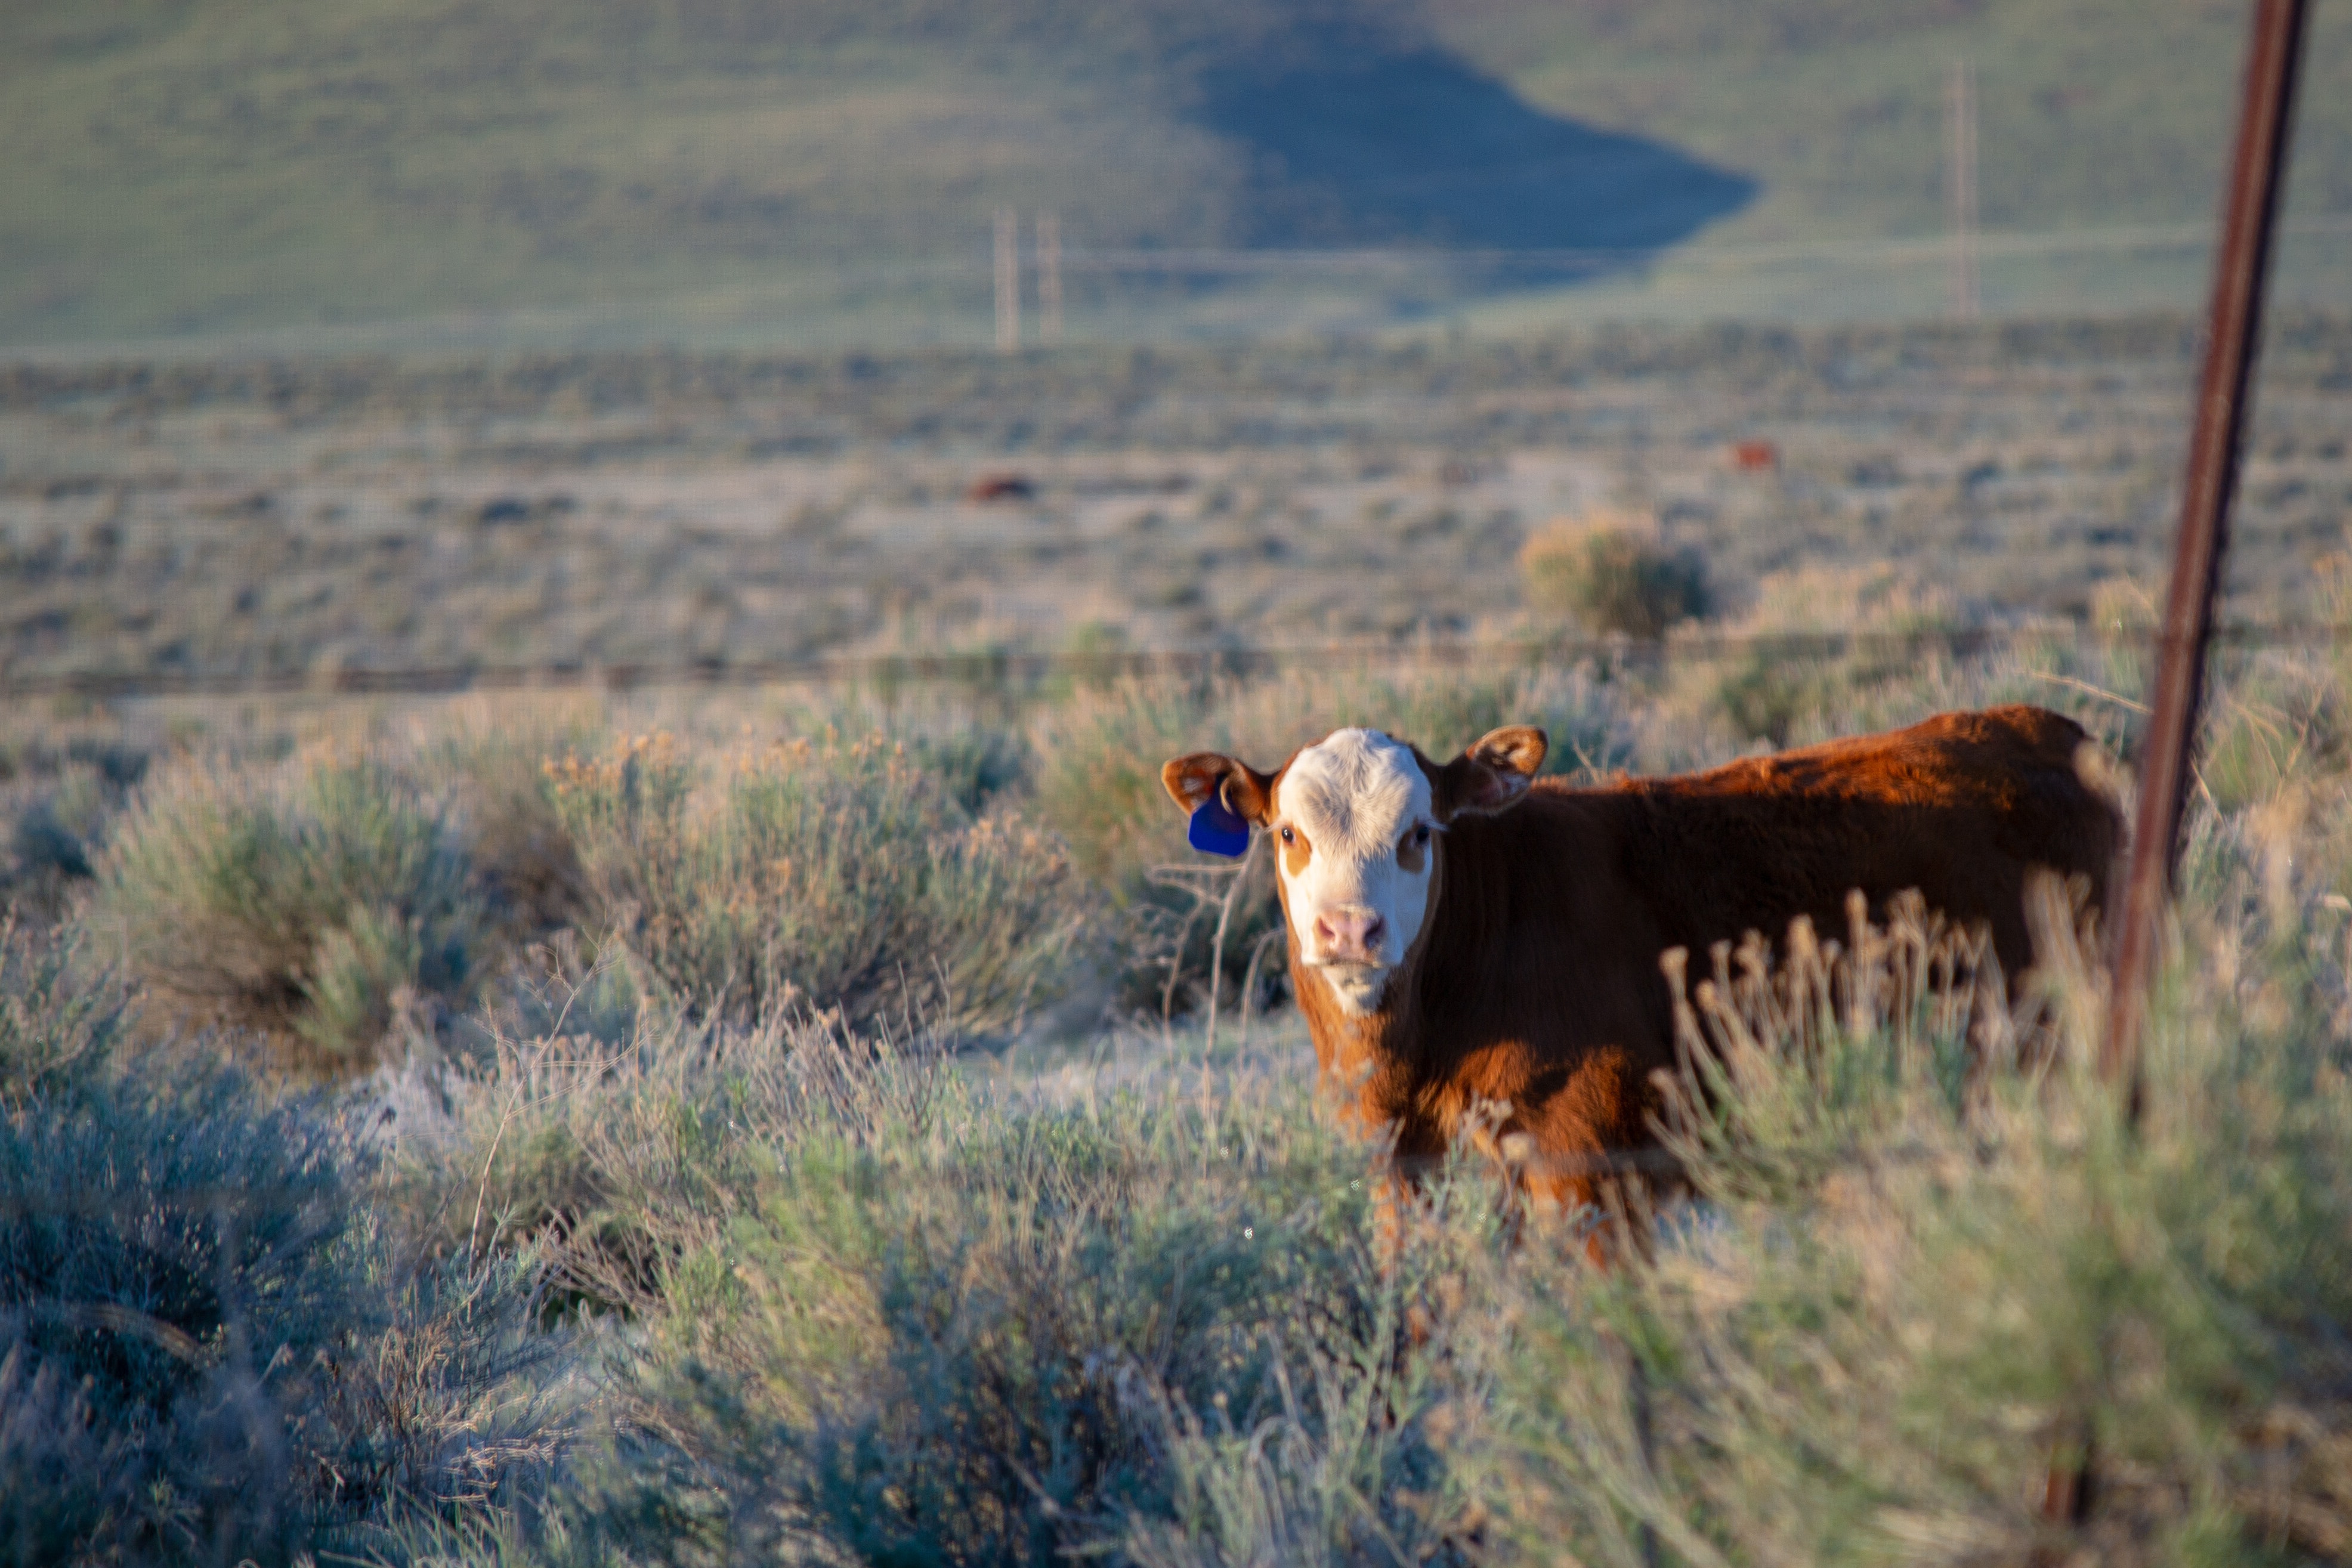
canidae, wildlife, bovine, ranch, ecoregion, grass, landscape, grassland, sporting group, dog breed, carnivore, fawn, hunting dog, pasture